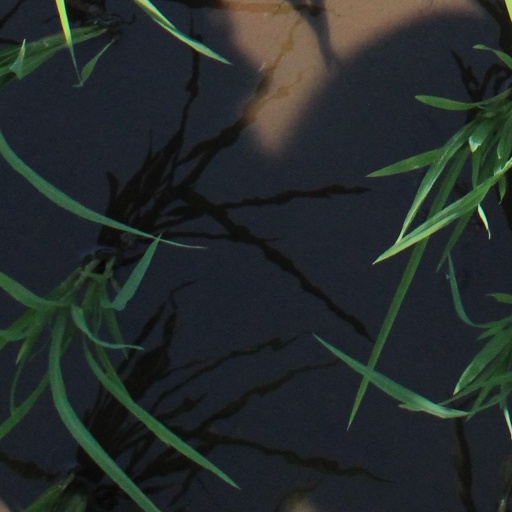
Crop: rice